Death and state funeral of Néstor Kirchner

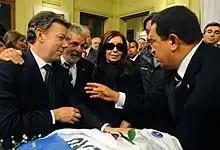
Presidents Juan Manuel Santos, Luiz Inácio Lula da Silva and Hugo Chávez with President Cristina Fernández de Kirchner

Eight South American Heads of State (Luiz Inácio Lula da Silva of Brazil, Sebastián Piñera of Chile, José Mujica of Uruguay, Juan Manuel Santos of Colombia, Fernando Lugo of Paraguay, Evo Morales of Bolivia, Hugo Chávez of Venezuela and Rafael Correa of Ecuador) traveled to Buenos Aires and many other offered condolences including Barack Obama of the United States, Queen Elizabeth II, Felipe Calderón of Mexico, Alan García of Peru, Álvaro Colom of Guatemala, Daniel Ortega of Nicaragua, Dmitry Medvedev of Russia, Giorgio Napolitano of Italy, Ilham Aliyev of Azerbaijan, Aníbal Cavaco Silva of Portugal, Bronisław Komorowski of Poland, Prime Minister José Luis Rodríguez Zapatero of Spain and German Chancellor Angela Merkel